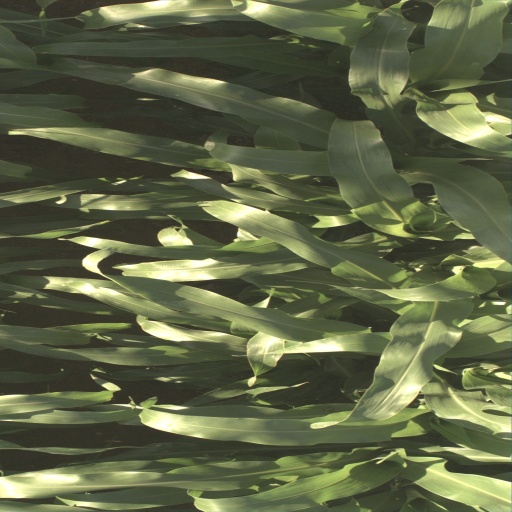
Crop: sorghum